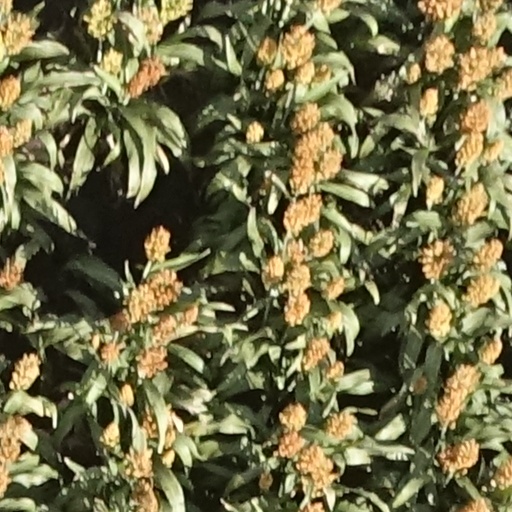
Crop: sorghum